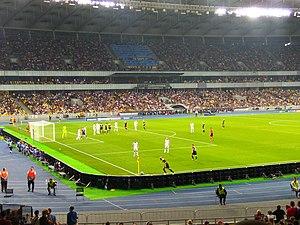
Abdelhakim Ziyach — nom couramment retranscrit en français Hakim Ziyech — né le 19 mars 1993 à Dronten aux Pays-Bas, est un footballeur international marocain évoluant au poste d'ailier polyvalent au Chelsea FC.